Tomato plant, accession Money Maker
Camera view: tilt-top (135 deg); turntable rotation: 90 degrees
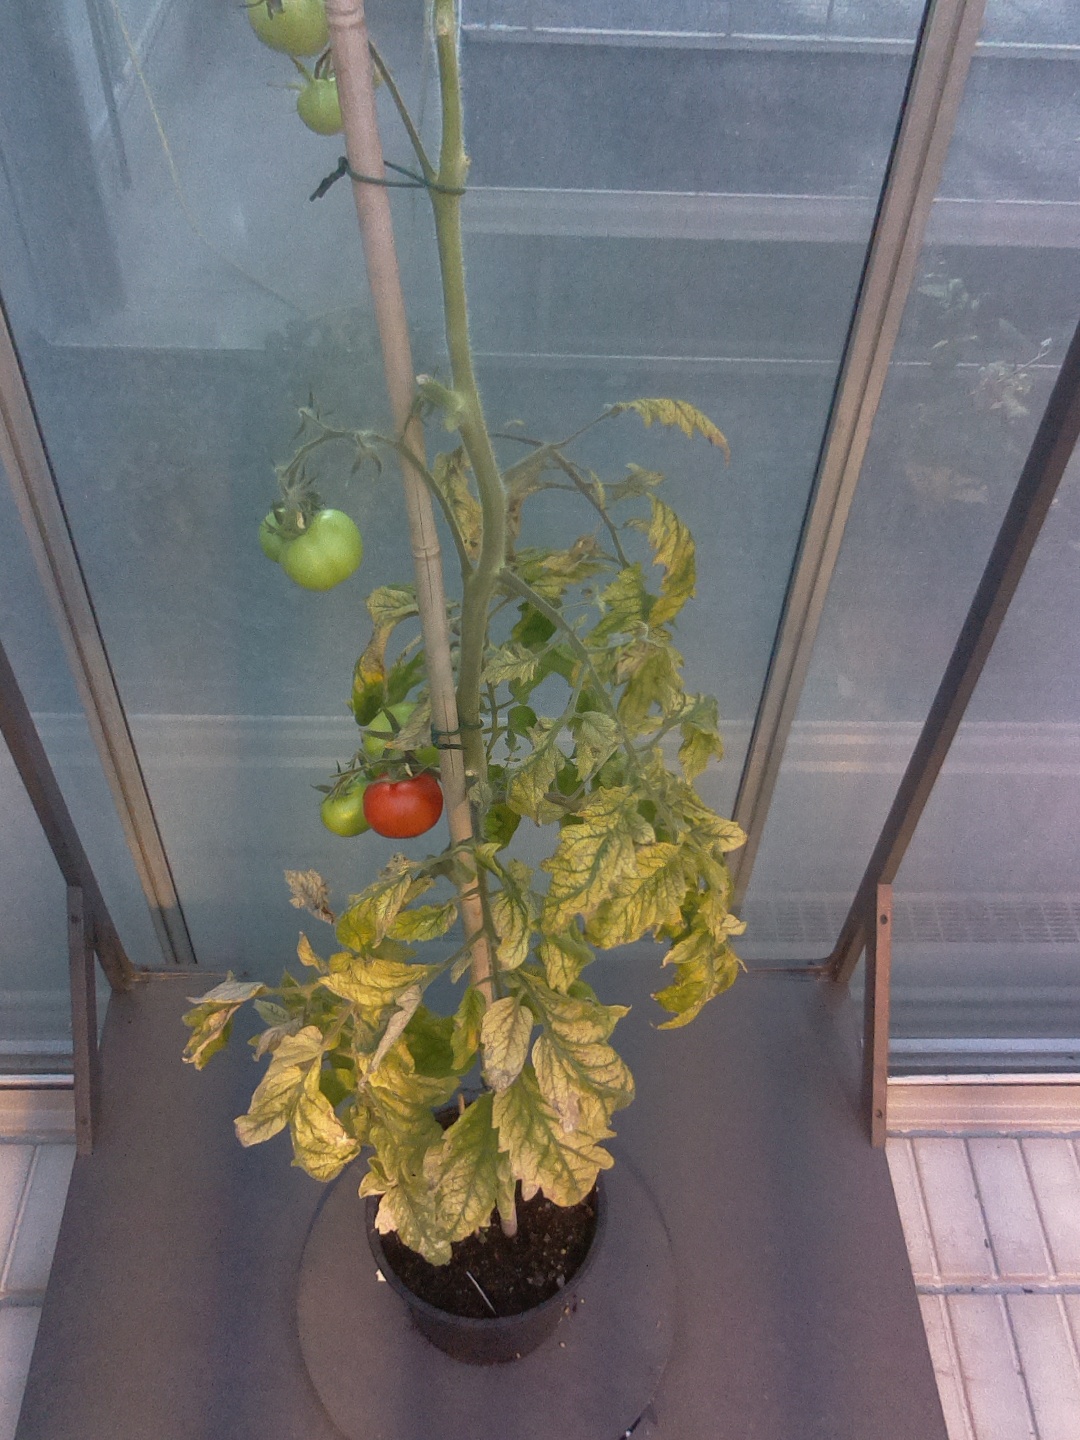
BBCH growth stage 81: 10%-20% of fruits show typical fully ripe color